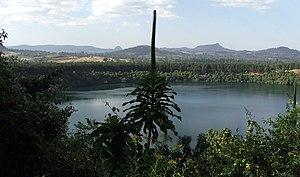
Le lac Zengena est un lac de cratère localisé dans la zone Agew Awi de la région Amhara en Éthiopie.
La pêche est une activité économique de faible importance en Éthiopie. En effet, si le pays a de nombreux lacs et cours d'eau, il n'a plus aucune frontière maritime depuis que l'Érythrée a obtenu son indépendance en 1993, privant ainsi l'Éthiopie d'un accès à la mer Rouge.